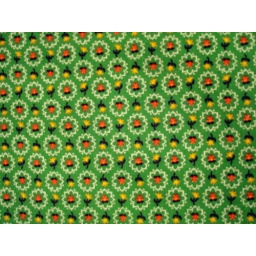
little flower fabric in green